Eatonville, Florida

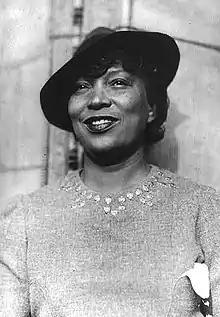
Zora Neale Hurston

According to the United States Census Bureau, the town has a total area of , of which is land and (9.17%) is water.